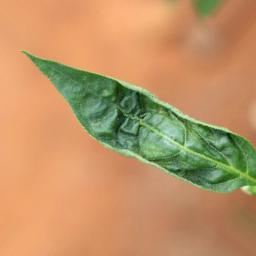
Label: mites_and_trips